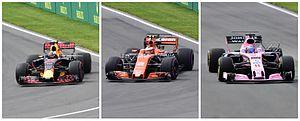
Le Grand Prix automobile du Canada 2017, disputé le 11 juin 2017 sur le circuit Gilles-Villeneuve, est la 963ᵉ épreuve du championnat du monde de Formule 1 courue depuis 1950. Il s'agit de la quarante-huitième édition du Grand Prix du Canada comptant pour le championnat du monde de Formule 1, la trente-huitième disputée sur le circuit temporaire de l'Île Notre-Dame de Montréal, du cinquantenaire de cette épreuve inscrite au calendrier en 1967, et de la septième manche du championnat 2017.